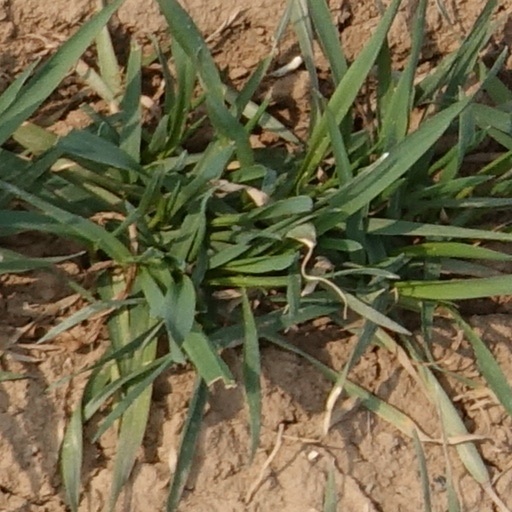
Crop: wheat